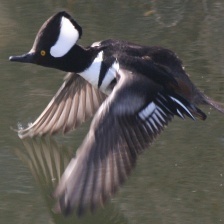
Species: HOODED MERGANSER
Scientific name: LOPHODYTES CUCULLATUS